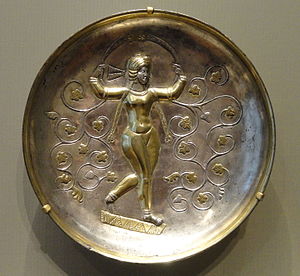
Anahita
Anahita
Anahita var frugtbarhedens og vandets gudinde i iransk mytologi. Figurens udvikling kan spores mere end 3000 år tilbage og et temple af hende findes i dag i Bisotun i Kermanshahprovinsen i Iran. Hun blev tilbedt af kappadokiere, armeniere, persere og medere. Af romerne og grækerne blev hun sammenlignet med Venus.